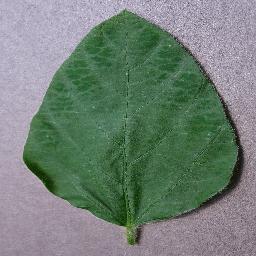
Label: Soybean___healthy